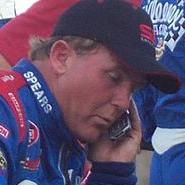
Age: 48